Church of Nuestra Señora de la Asunción, Elvillar

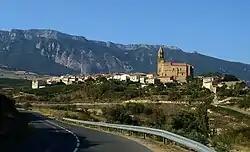
View of Elvillar with the church visible

The Church of Nuestra Señora de la Asunción is a church located in Elvillar, Basque Country, Spain. It was declared "Bien de Interés Cultural" in 1984.